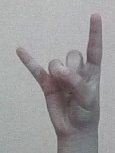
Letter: la